Triumph Renown

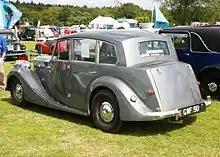
1948 Triumph 1800 Town and Country

The 1776 cc, engine and the gearbox for the 1800 came from the pre-war Standard Flying Fourteen (also built 1945-1948). The chassis was fabricated from tubular steel and was a lengthened version of the one on the Roadster with which it also shared its transverse leaf spring front suspension. The cars were well fitted out with leather seats and a wooden dashboard.